Jakov Mikalja

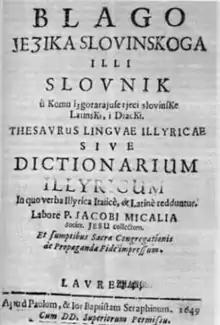
Micaglia's dictionary

Micaglia's greatest work is "Thesaurus of Slovinian Language and Slovinian Dictionary". It was first printed in Loreto in 1649, but a better printing press was needed, so it was completed in Ancona in 1651. The dictionary was a Jesuit project, an instrument to fight the Protestant Reformation and even more the progression of the Muslim faith in the Balkans.